Soniia Cheah Su Ya

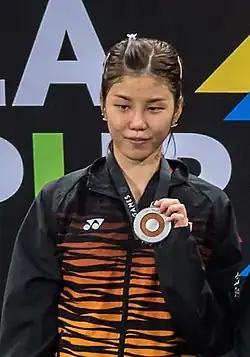
Cheah at the 2017 Southeast Asian Games.

Soniia Cheah Su Ya, born 19 June 1993) is a retired Malaysian badminton player. She is the younger sister of Lyddia Cheah who is also a professional badminton player.